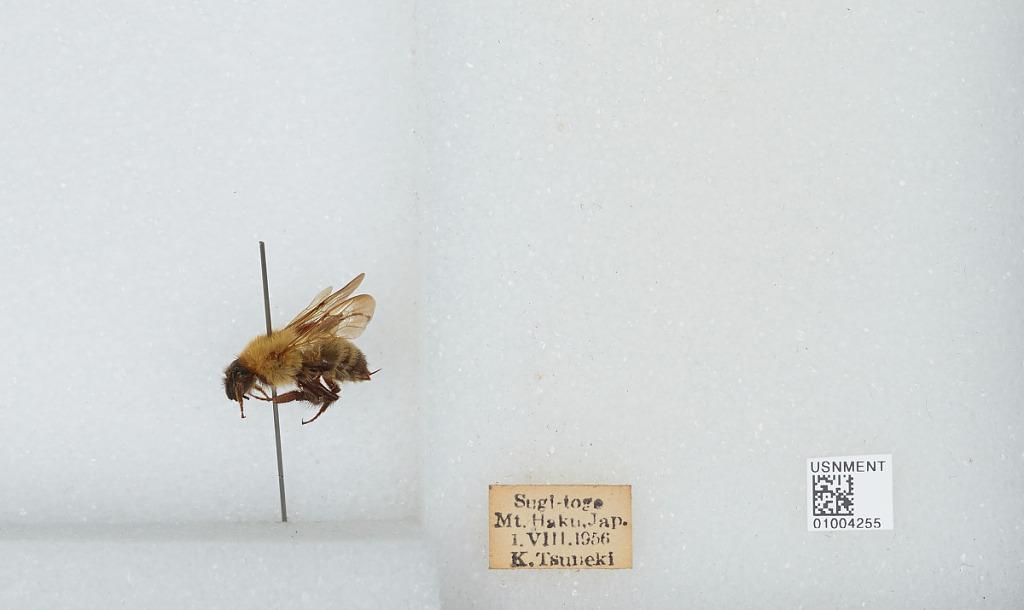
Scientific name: Bombus (Diversobombus) diversus Smith
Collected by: K. Tsuneki
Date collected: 1956-8-1
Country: Japan
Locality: Mt. Haku, Sugi-toge
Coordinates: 36.1553, 136.761